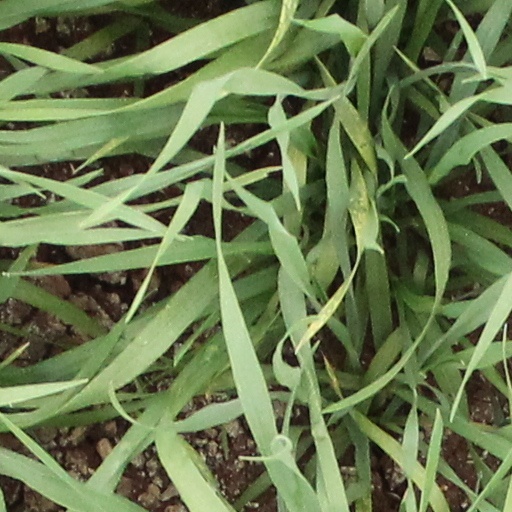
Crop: wheat